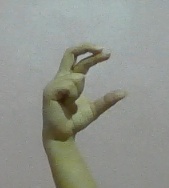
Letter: thal